L-amino-acid oxidase

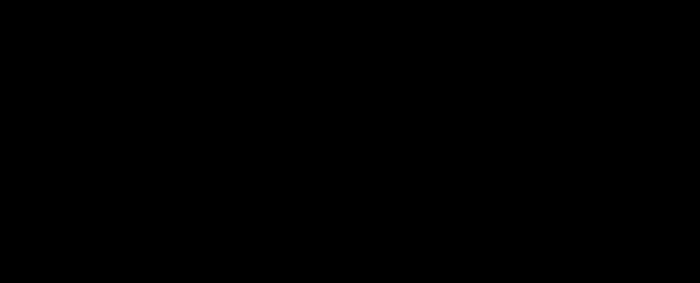
Scheme 1: General enzymatic reaction scheme for L-amino acid oxidase

This enzyme belongs to the family of oxidoreductases, specifically those acting on the CH-NH group of donors with oxygen as acceptor. The systematic name of this enzyme class is L-amino-acid:oxygen oxidoreductase (deaminating). This enzyme is also called ophio-amino-acid oxidase. As of late 2007, 11 structures have been solved for this class of enzymes, with PDB accession codes , , , , , , , , , , and .